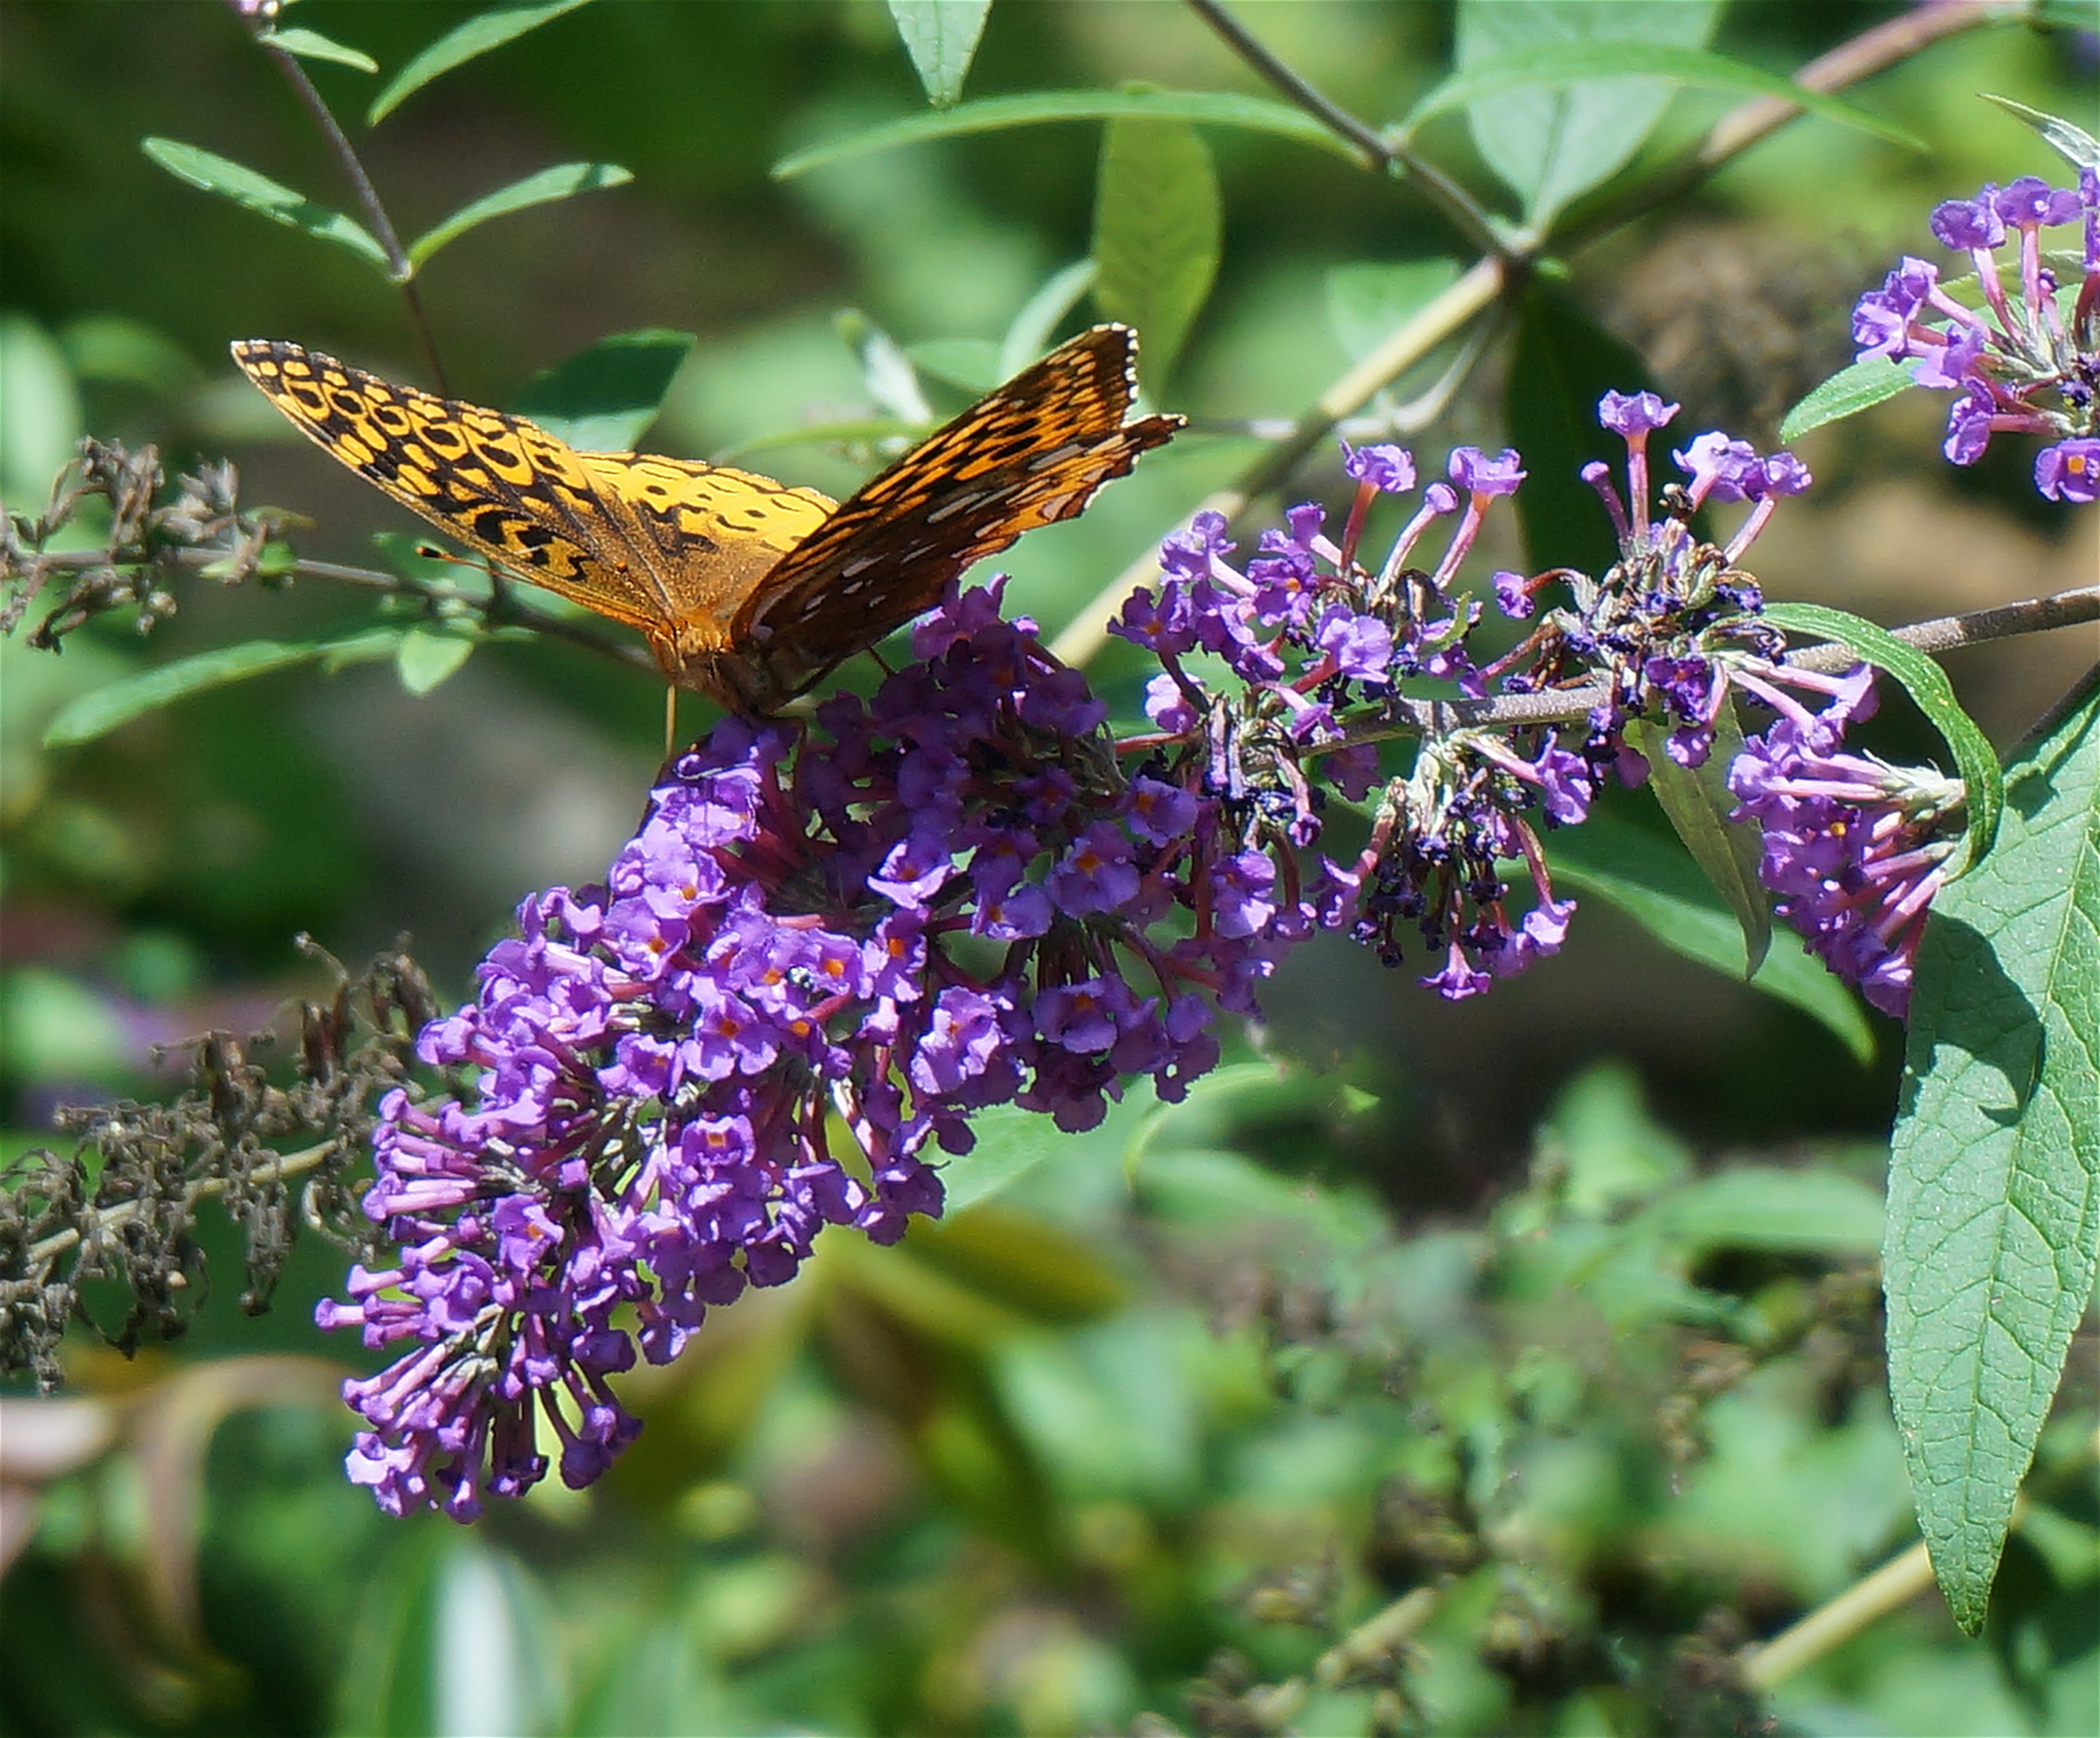
nature, blossom, plant, meadow, flower, purple, bloom, wildlife, orange, herb, insect, botany, butterfly, garden, flora, fauna, invertebrate, wildflower, flowers, nectar, macro photography, flowering plant, butterfly bush, pollinator, fritillary butterfly, land plant, moths and butterflies